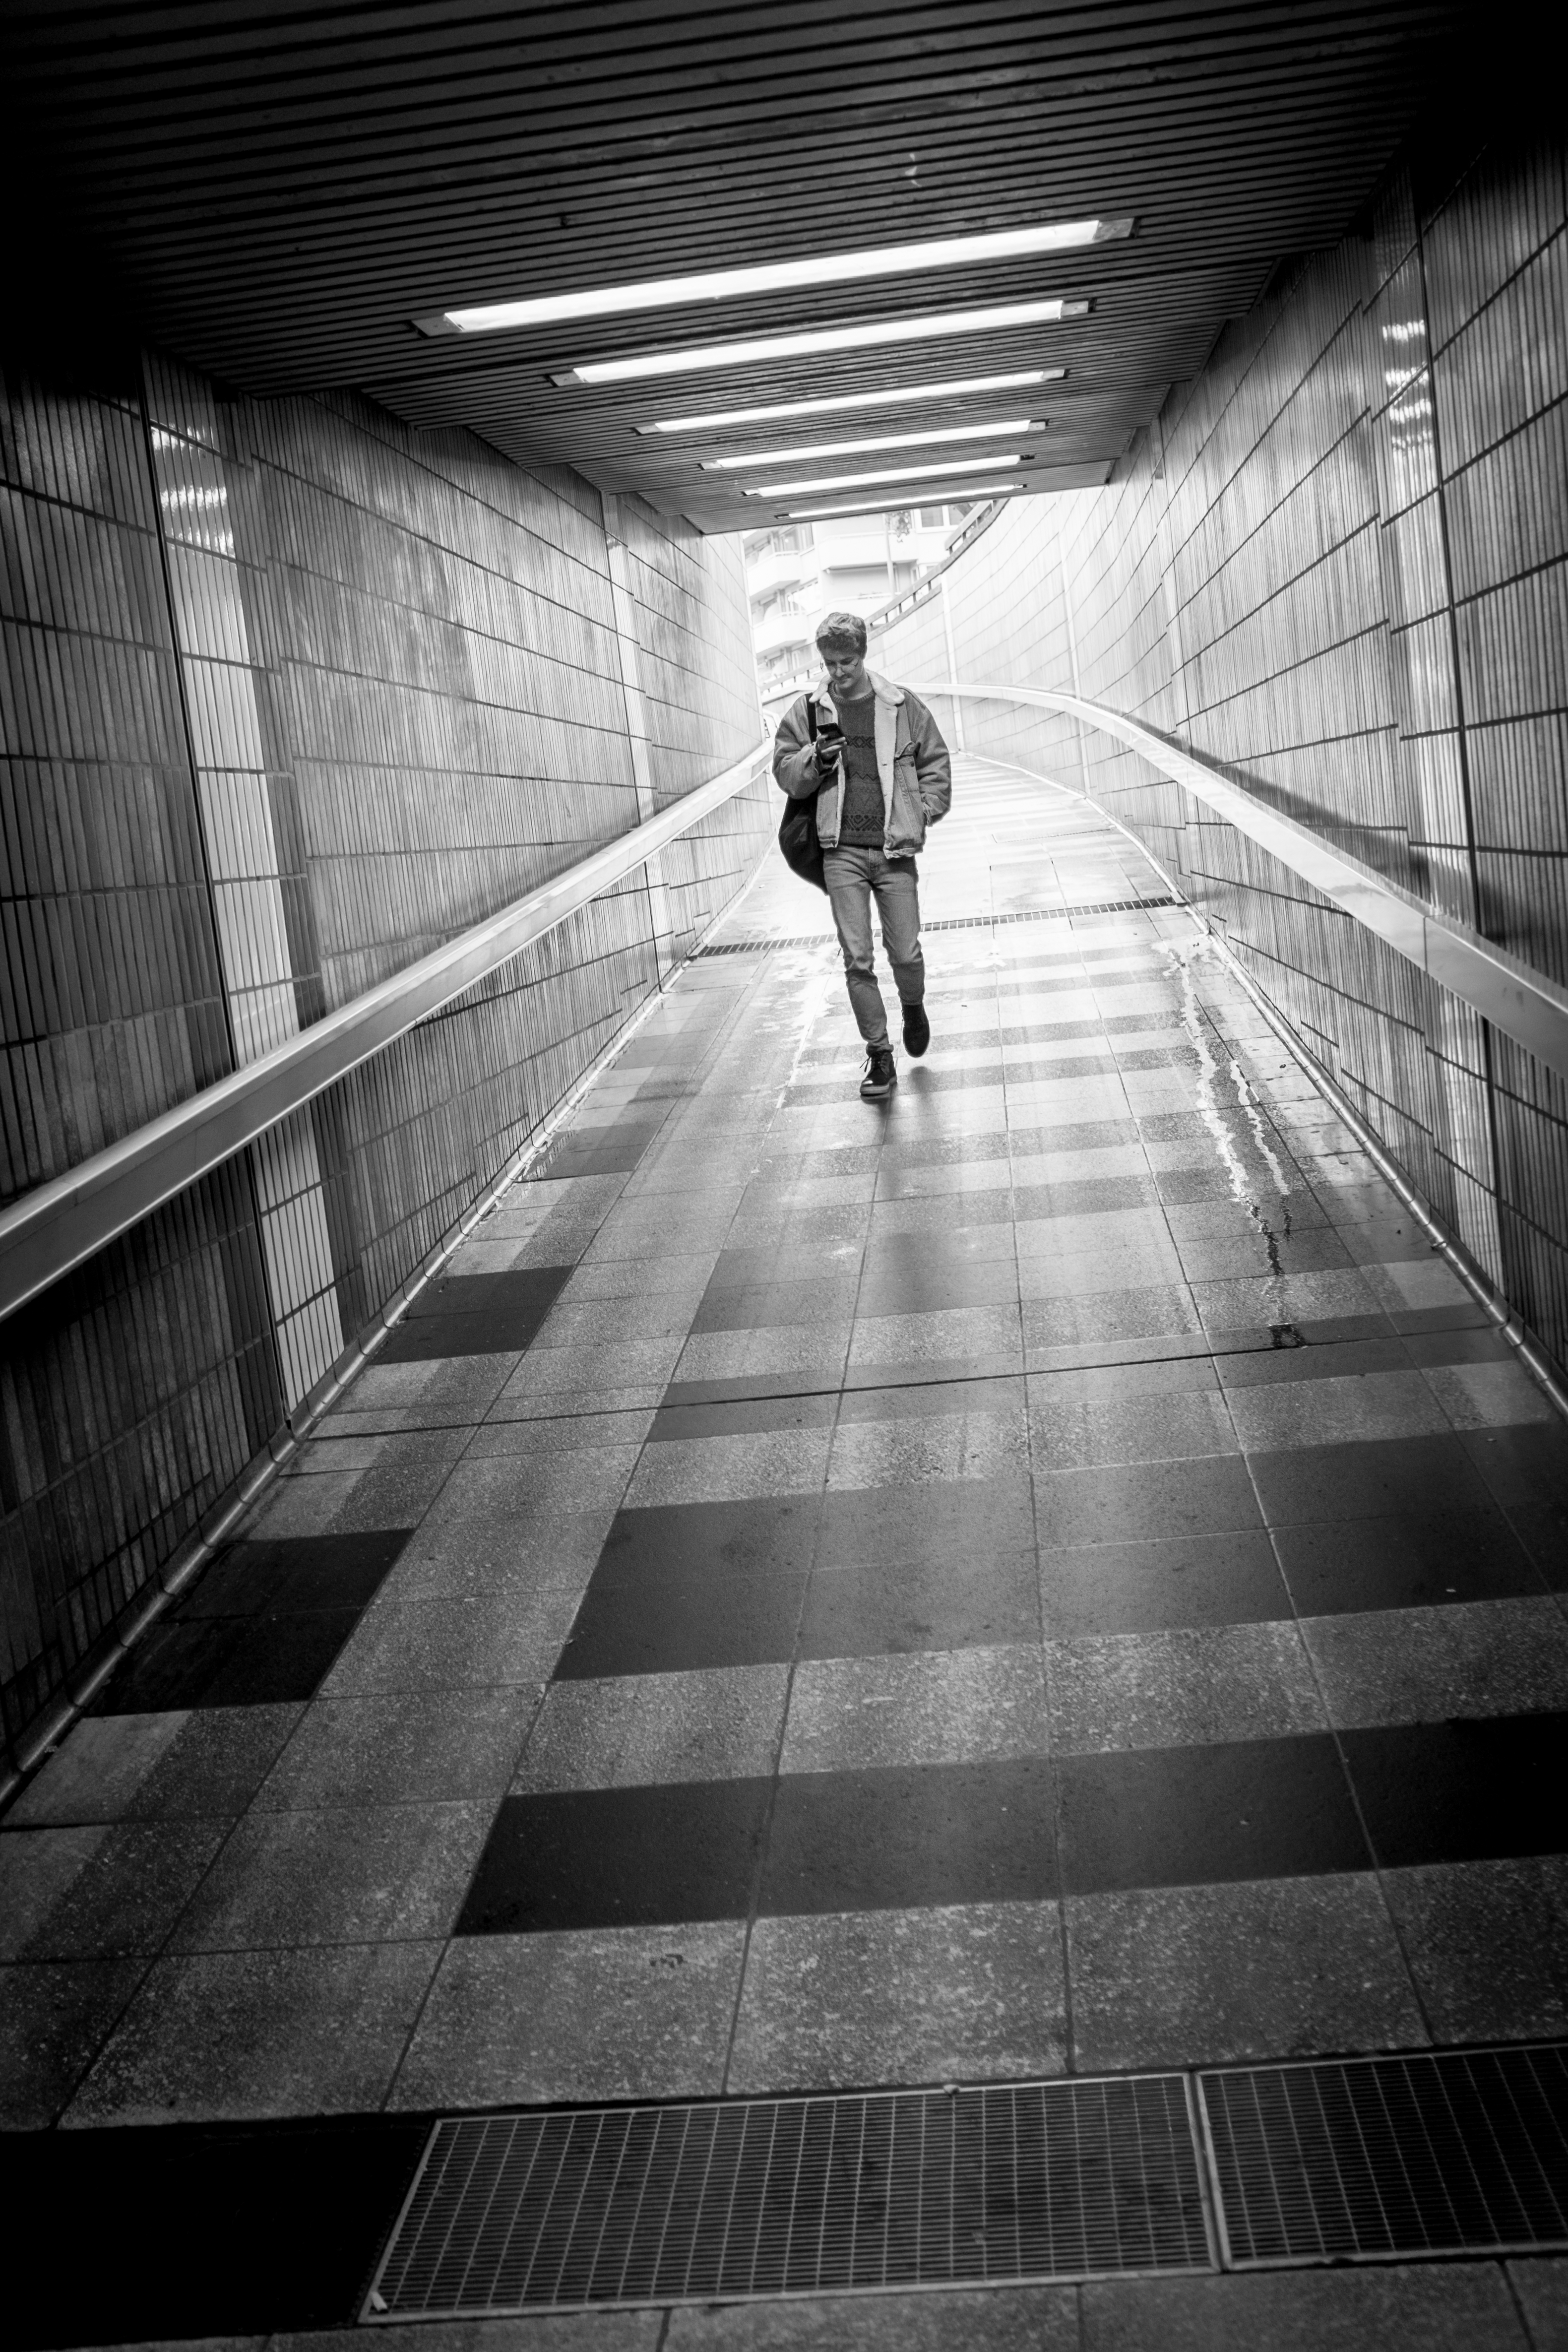
light, black and white, road, white, street, photography, line, shadow, darkness, black, monochrome, streetphotography, infrastructure, symmetry, photograph, snapshot, image, shape, fernandopc, monochrome photography, film noir